Broward County Sheriff's Office

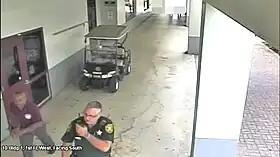
BCSO deputy Scot Peterson outside high school building, during shootings inside Marjory Stoneman Douglas High School

Following a deadly mass shooting at Marjory Stoneman Douglas High School in February 2018, the Broward County Sheriff's Office was criticized by some for its response. Some of the criticism was directed at Sheriff Scott Israel for the Broward County Sheriff's Office not addressing warnings about the gunman, Nikolas Cruz, despite Cruz's lengthy record of threatening behavior from the age of nine.